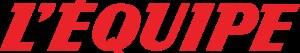
Le Limoges Cercle Saint-Pierre, encore appelé Limoges CSP ou CSP, est un club de basket-ball français, créé en 1929 et basé à Limoges.